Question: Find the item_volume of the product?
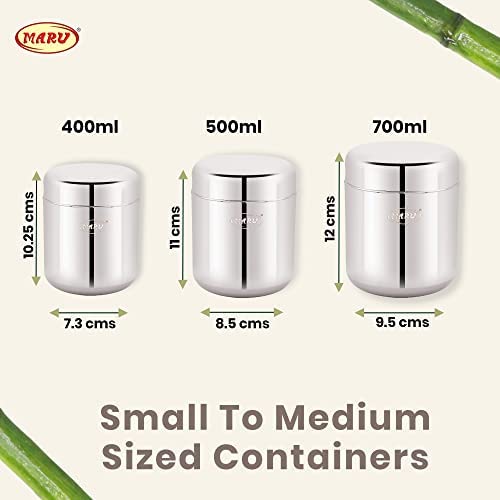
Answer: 400.0 millilitre